Christianity in Medieval Scotland

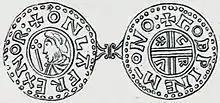
A coin of Olav Tryggvasson, who is credited with the Christianisation of the Northern Isles

While the official conversion of Scandinavian Scotland took place at the end of the tenth century, there is evidence that Christianity had already made inroads into the Viking controlled Highland and Islands. There are a large number of isles called Pabbay or Papa in the Western and Northern Isles, which may indicate a "hermit's" or "priest's isle" from this period. Changes in patterns of grave goods and Viking place names using -kirk also suggest that the Christianity had begun to spread before the official conversion. According to the "Orkneyinga Saga", not written down until around 1230, the Northern Isles were Christianised by Olav Tryggvasson, king of Norway, in 995 when he stopped at South Walls on his way from Ireland to Norway. The King summoned the local "jarl" Sigurd the Stout and said "I order you and all your subjects to be baptised. If you refuse, I'll have you killed on the spot and I swear I will ravage every island with fire and steel". The story may be apocryphal, but the islands became officially Christian, receiving their own bishop in the early eleventh century. The bishopric appears to have been under the authority of the Archbishops of York and of Hamburg-Bremen at different points before the twelfth century and from then until 1472 it was subordinate to the Archbishop of Nidaros (today's Trondheim). Elsewhere in Scandinavian Scotland the record is less clear. There was a Bishop of Iona until the late tenth century, followed by a gap of more than a century, possibly filled by the Bishops of Orkney, before the appointment of the first Bishop of Mann in 1079. One of the major effects of the conversion of the Vikings was to bring an end to plundering raids on Christian sites, which may have allowed them to recover some of their status as cultural and intellectual centres. It also probably curbed the excesses of Viking violence and led to a more settled society in northern Scotland.